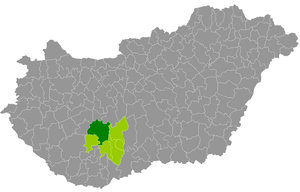
Le district de Tamási est un des 6 districts du comitat de Tolna en Hongrie. Il compte 38 795 habitants et rassemble 32 localités : 29 communes et 3 villes dont Tamási, son chef-lieu.